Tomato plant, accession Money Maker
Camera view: bottom (45 deg); turntable rotation: 90 degrees
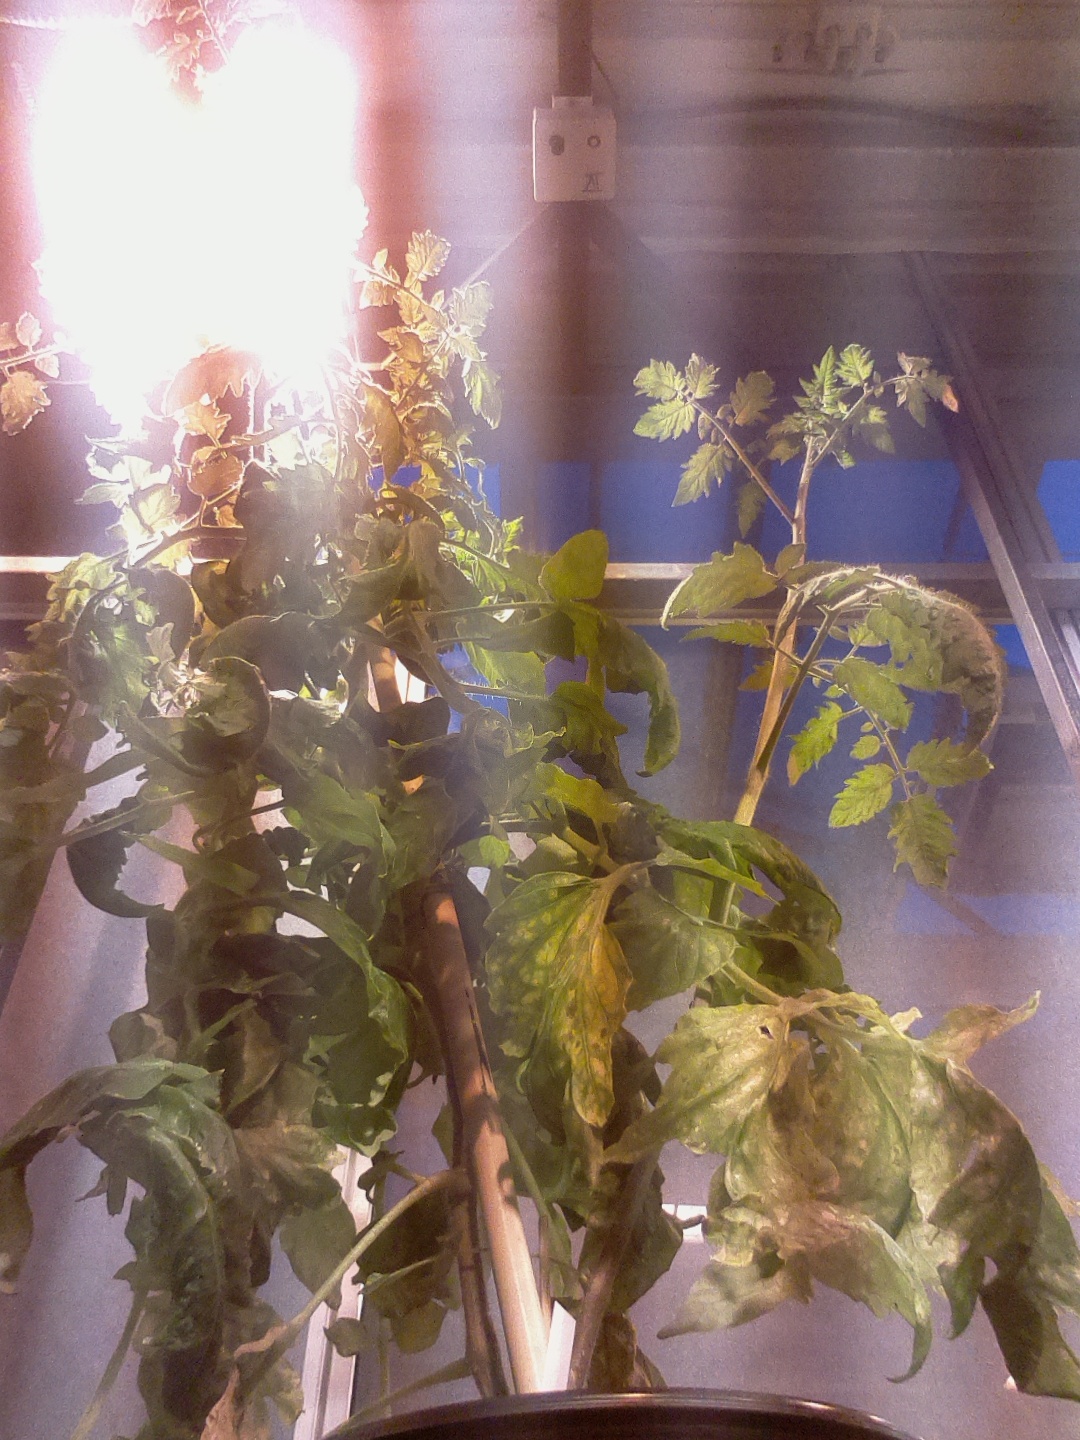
BBCH growth stage 73: 30%-40% of final fruit size